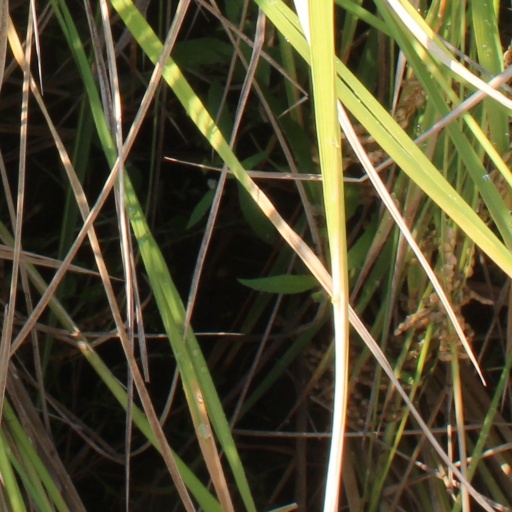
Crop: rice